Amenirdis II

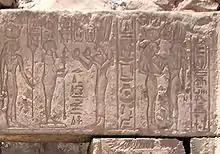
Amenirdis II (far right) at Karnak

The ancient Nubian princess Amenirdis II, daughter of the Kushite pharaoh Taharqa of the 25th Dynasty, was adopted by Shepenupet II, daughter of Piye, to become Divine Adoratrice of Amun from around 650 BC to 640 BC during the 26th Dynasty. Amenirdis adopted Nitocris, daughter of Psamtik I, to become her successor. She may have been married to one of Taharqa's sons, king Atlanersa.